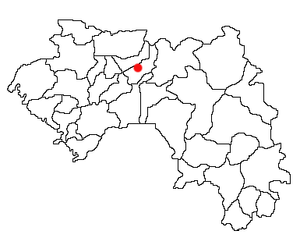
La préfecture de Tougué est une subdivision administrative de la région de Labé, en Guinée.